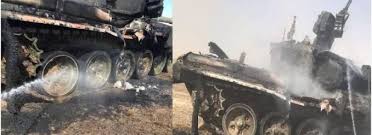
Label: Tank